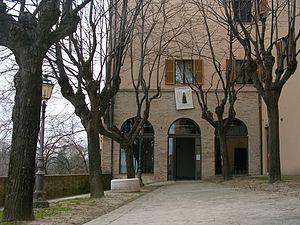
Maria Giuseppina Benvenuti, née Zeinab Alif dans la province du Kordofan au Soudan vers 1845, morte le 24 avril 1926 à Serra de' Conti en Italie, est une religieuse catholique soudanaise, ancienne esclave, devenue abbesse, réputée pour sa sainteté. Elle est déclarée vénérable par le pape Benoit XVI en 2011.